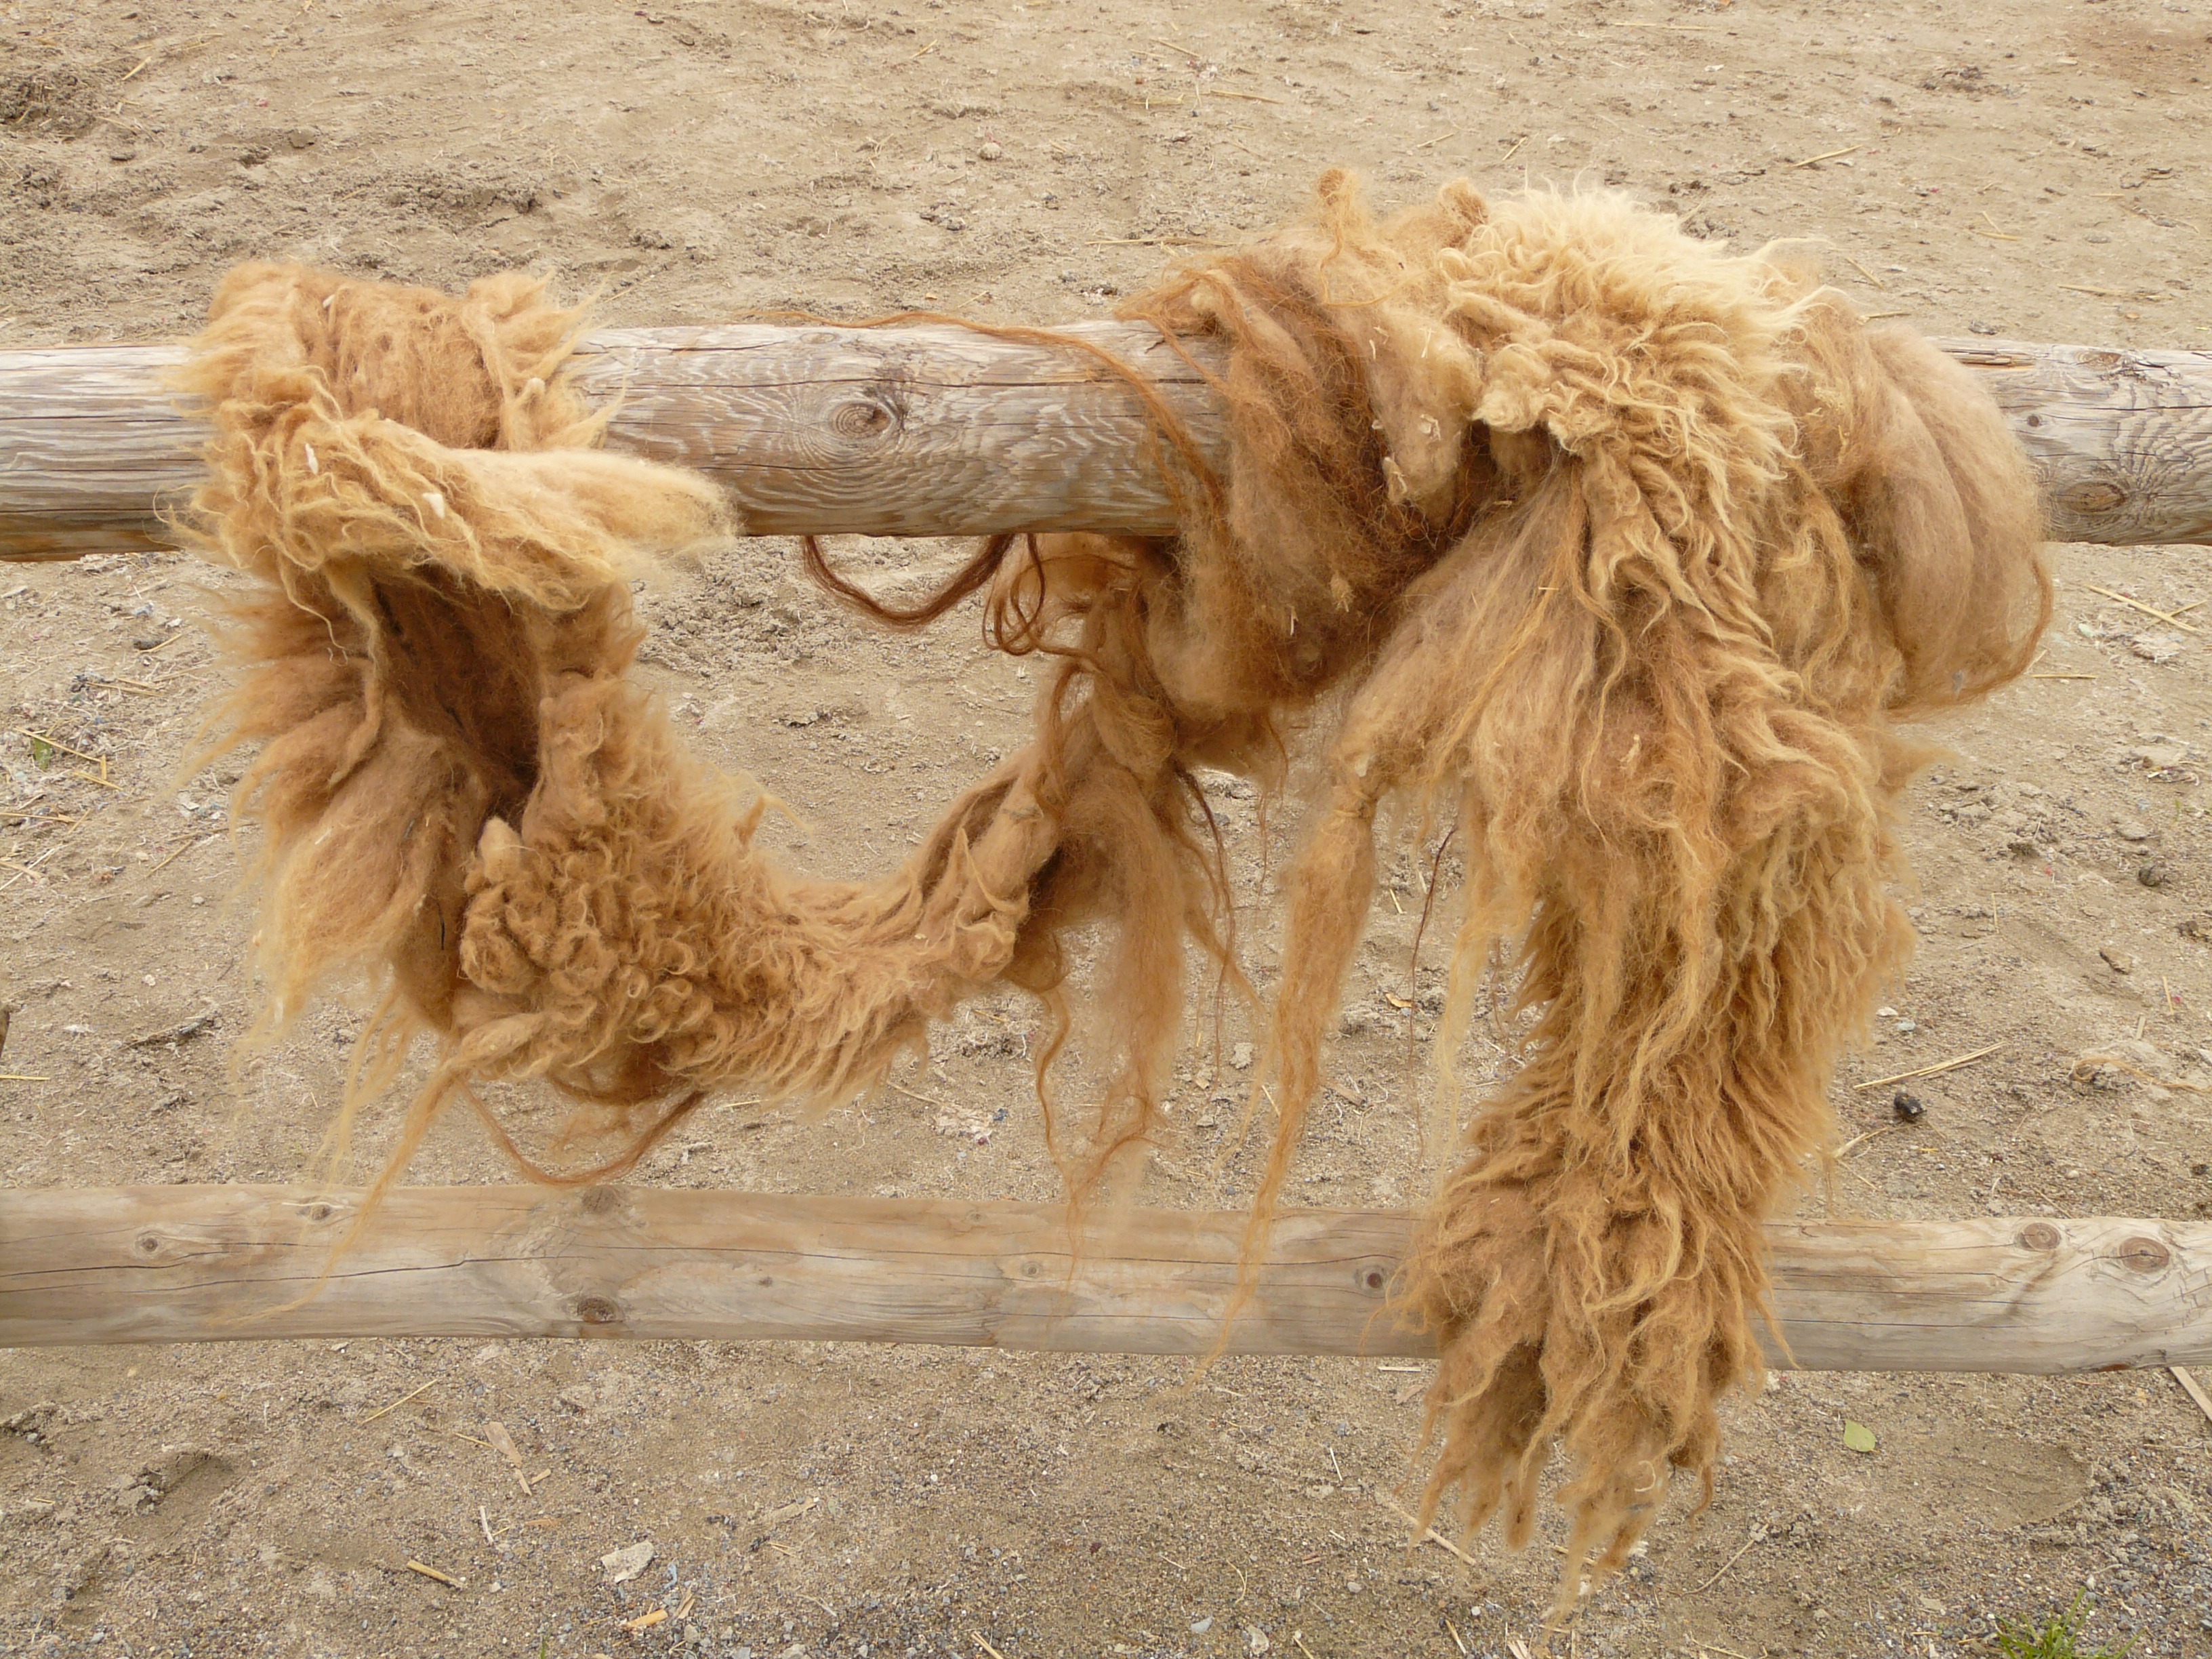
dog, fur, camel, mammal, mane, vertebrate, wuschelig, animal fur, setter, dog like mammal, camel like mammal, animal sports, arabian camel, slice breezes, schur, camel hair, camel coat